Describe the emotion expressed in this image:  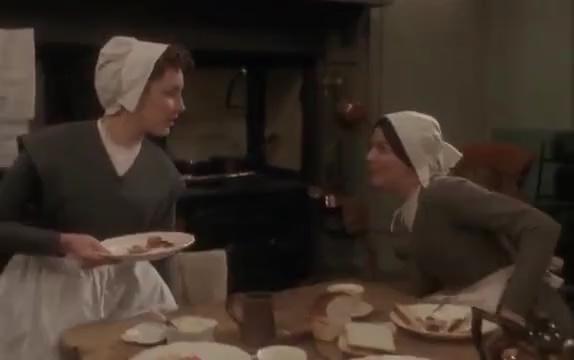
This person displays Suffering, valence and arousal with low intensity.